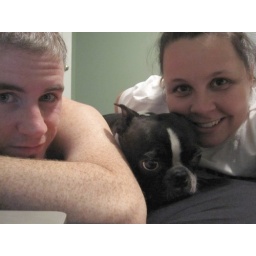
Camping out on a futon mattress on the floor in the bedroom. The only &amp;quot;furniture&amp;quot; in the whole place.